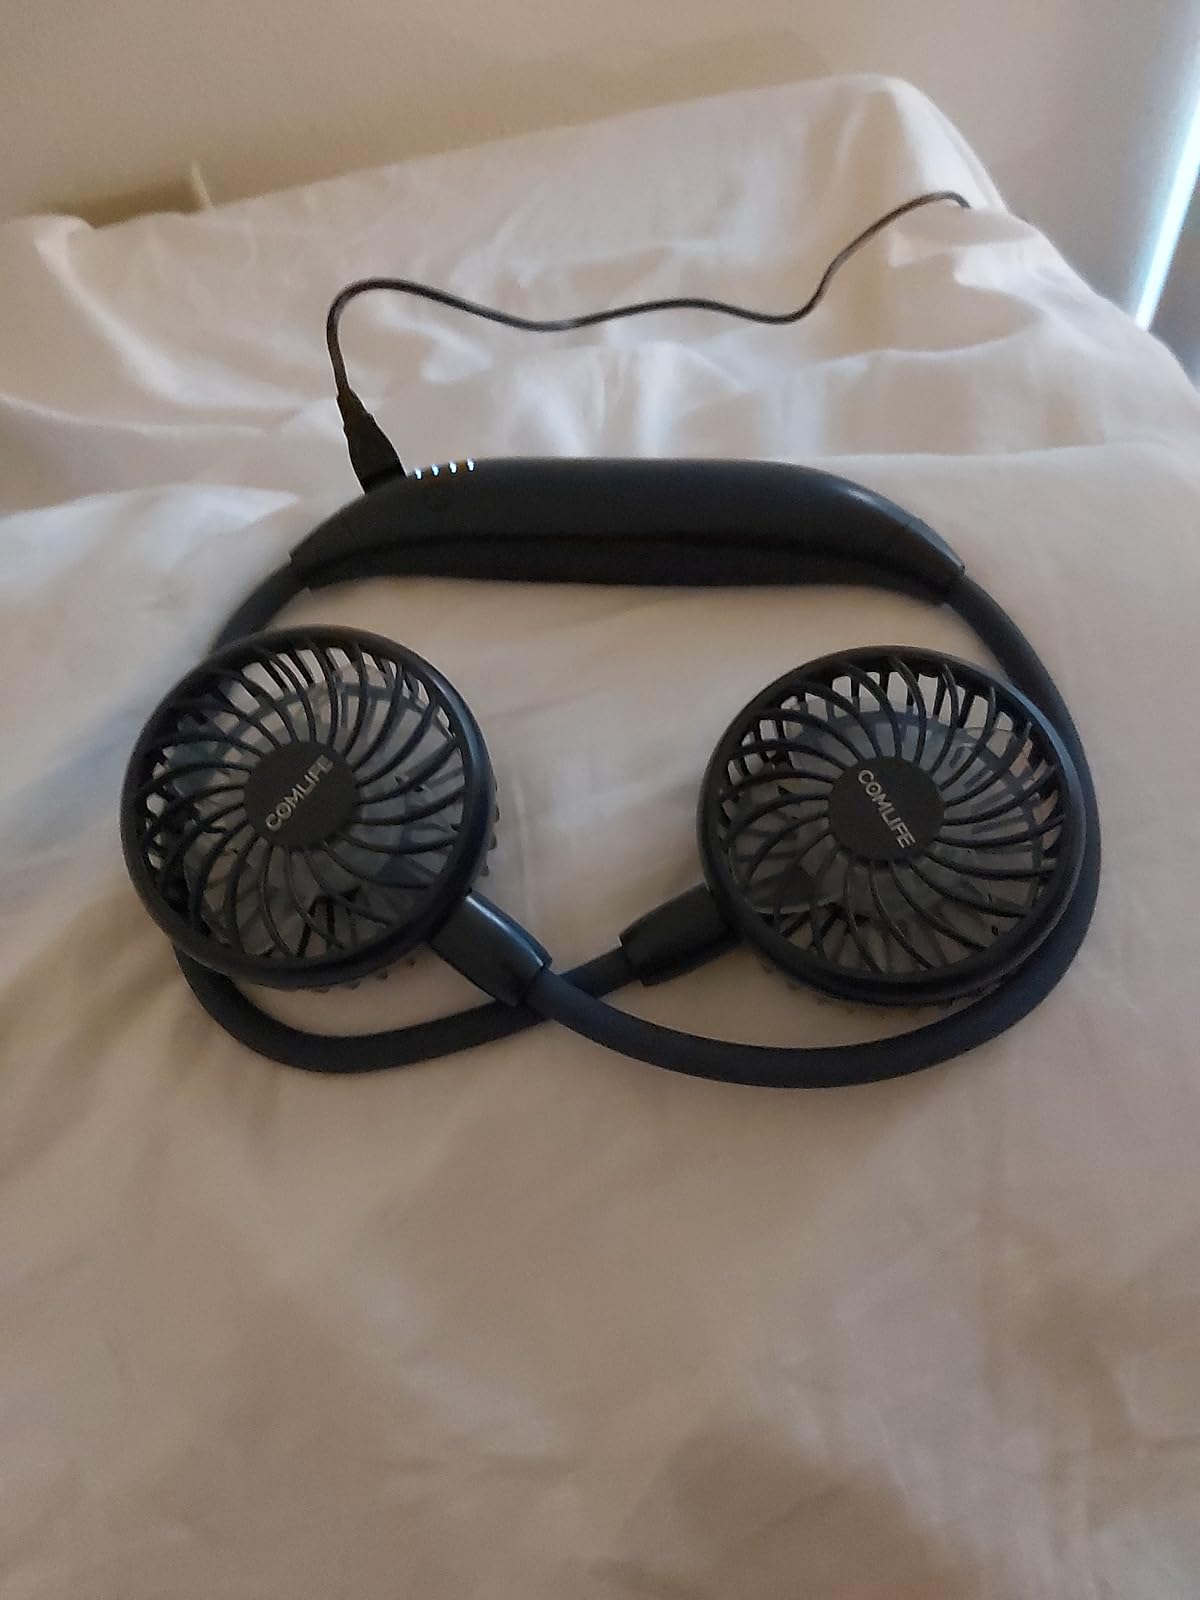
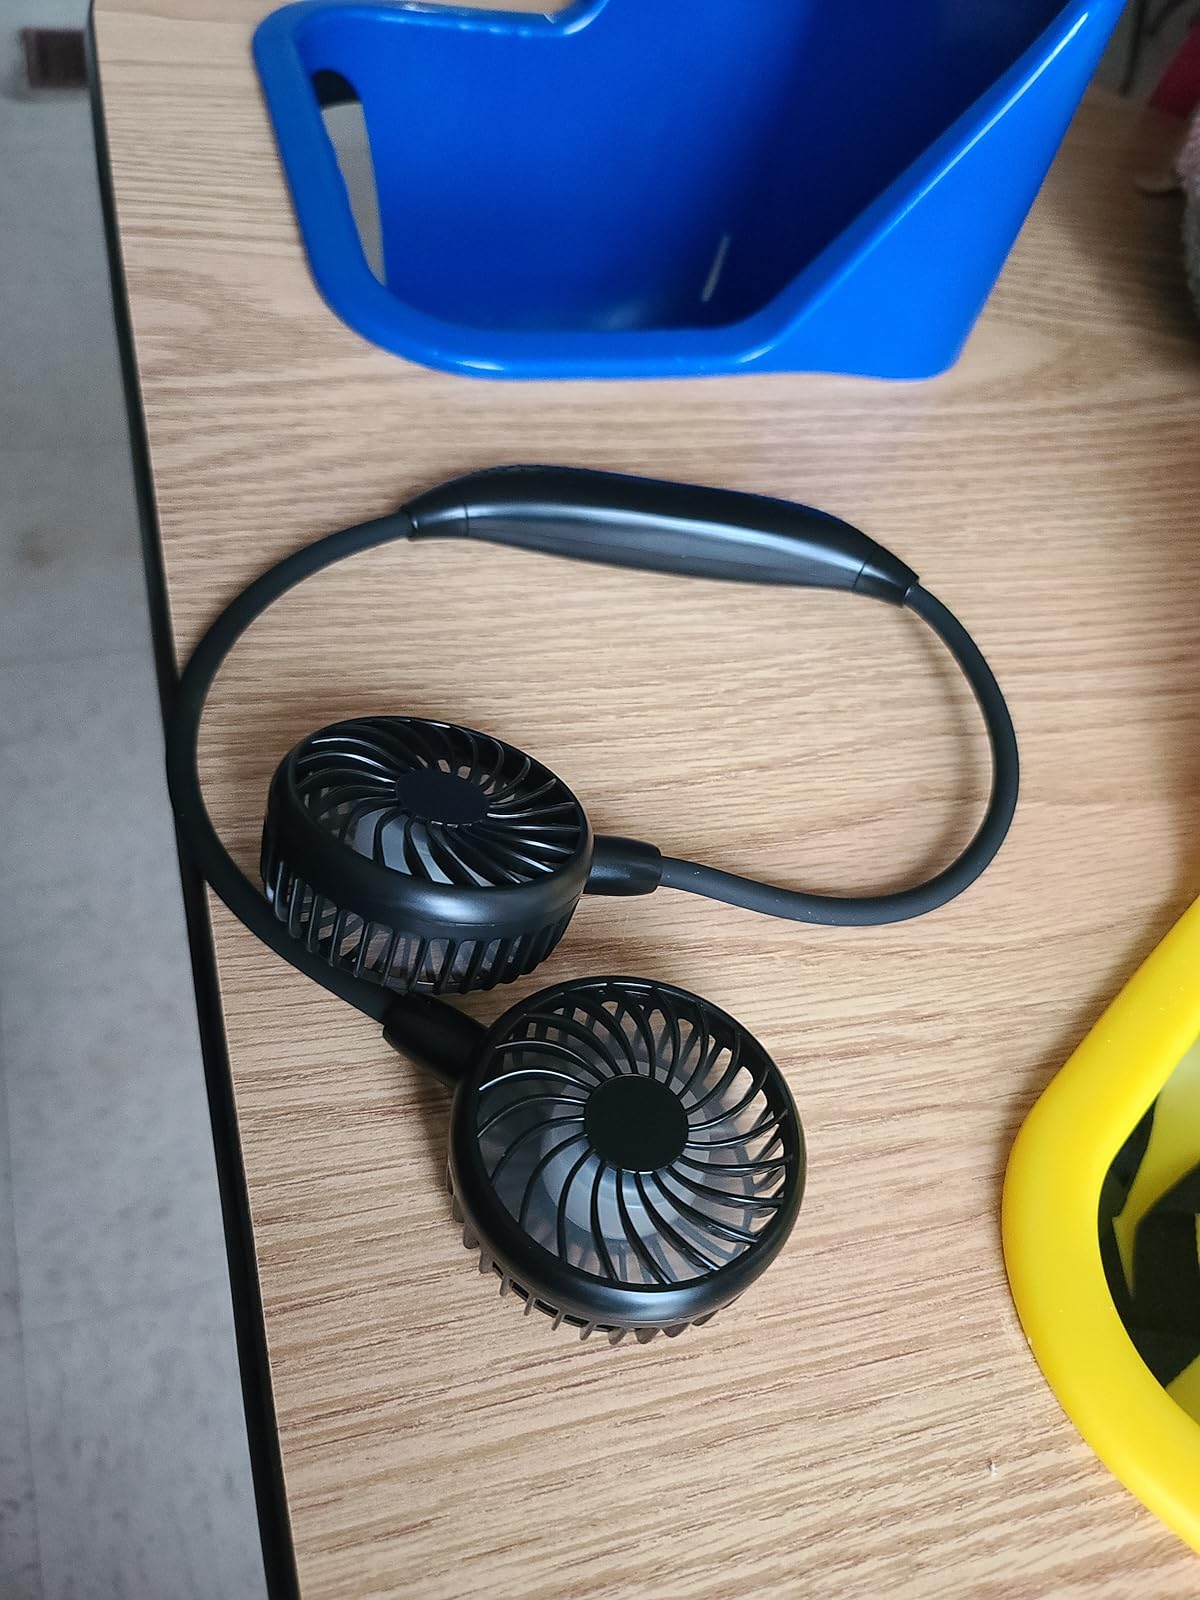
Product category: fan
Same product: no